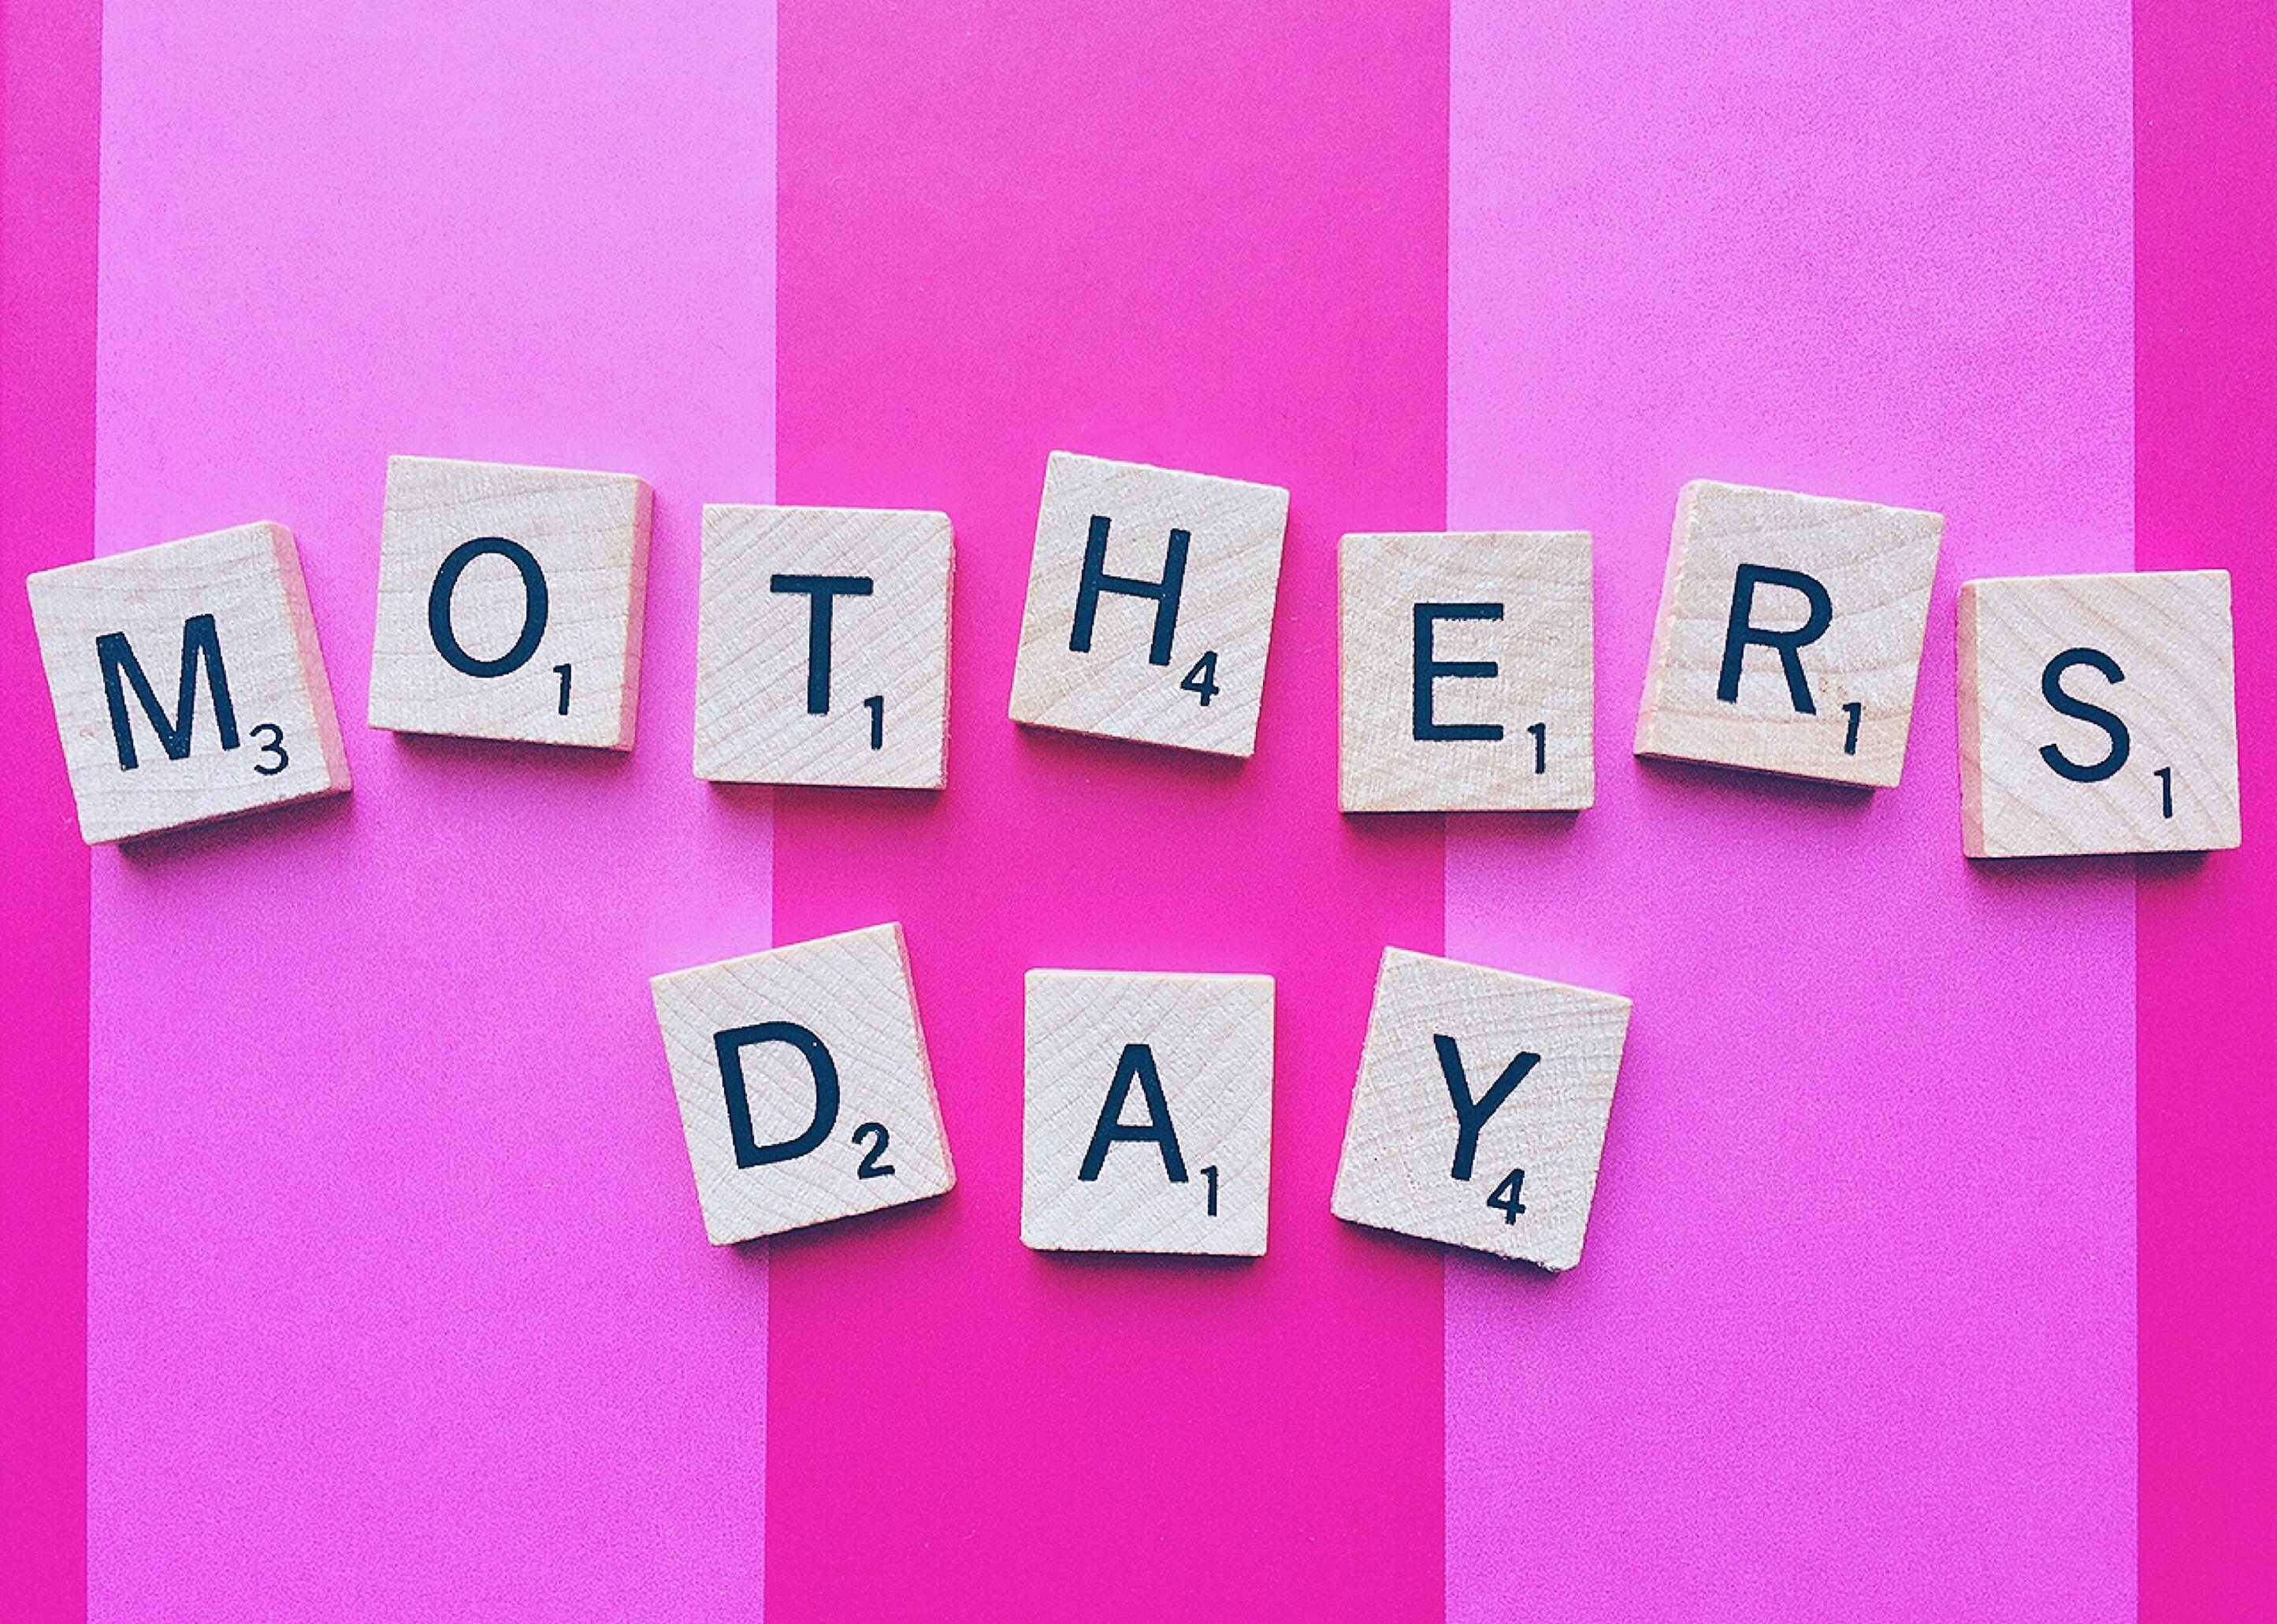
number, pink, mom, motherhood, label, brand, font, mother, text, shape, mother's day